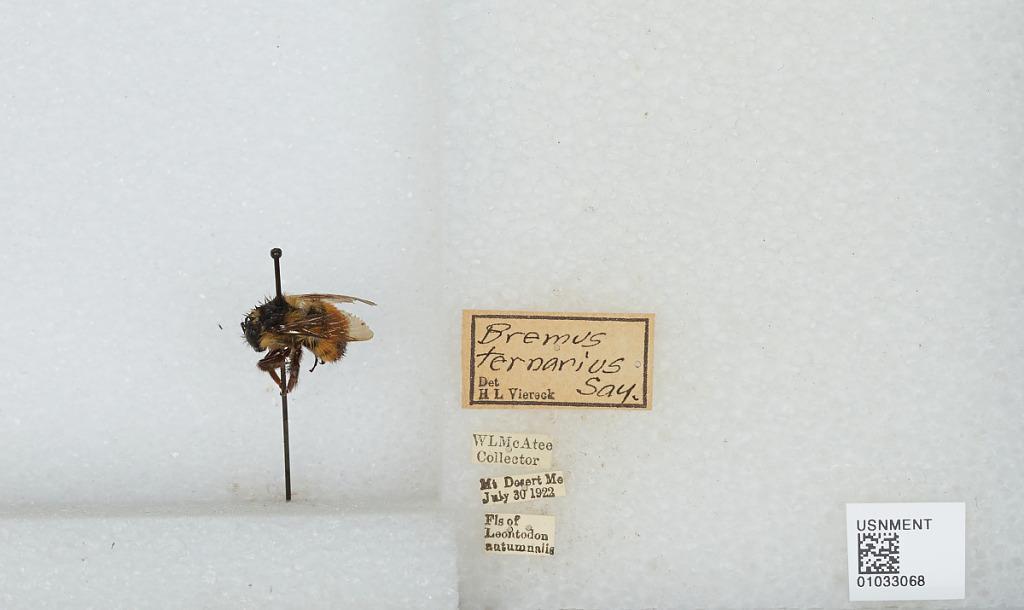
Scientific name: Bombus (Pyrobombus) ternarius Say
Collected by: W. McAtee
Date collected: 1922-7-30
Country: United States
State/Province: Maine
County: Hancock
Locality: Mount Desert
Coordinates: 44.349, -68.3442
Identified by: Viereck, H. L.